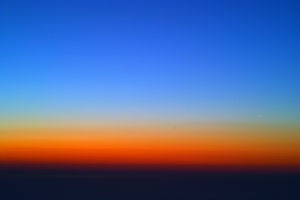
Rayleigh-spredning
Rayleigh-spredning giver de karakteristiske farver på himlen ved solopgang og solnedgang
Rayleigh-spredning, opkaldt efter Baron Rayleigh, er den form for spredning af lys som skabes af partikler der er mindre end lysets bølgelængde: Sådanne partikler spreder blåt og violet lys mere end rødt og gult, fordi blåt lys har kortere bølgelængde end rødt lys. Virkningen kan ses i gennemsigtige faste og flydende stoffer, men er mest udtalt i gasser.